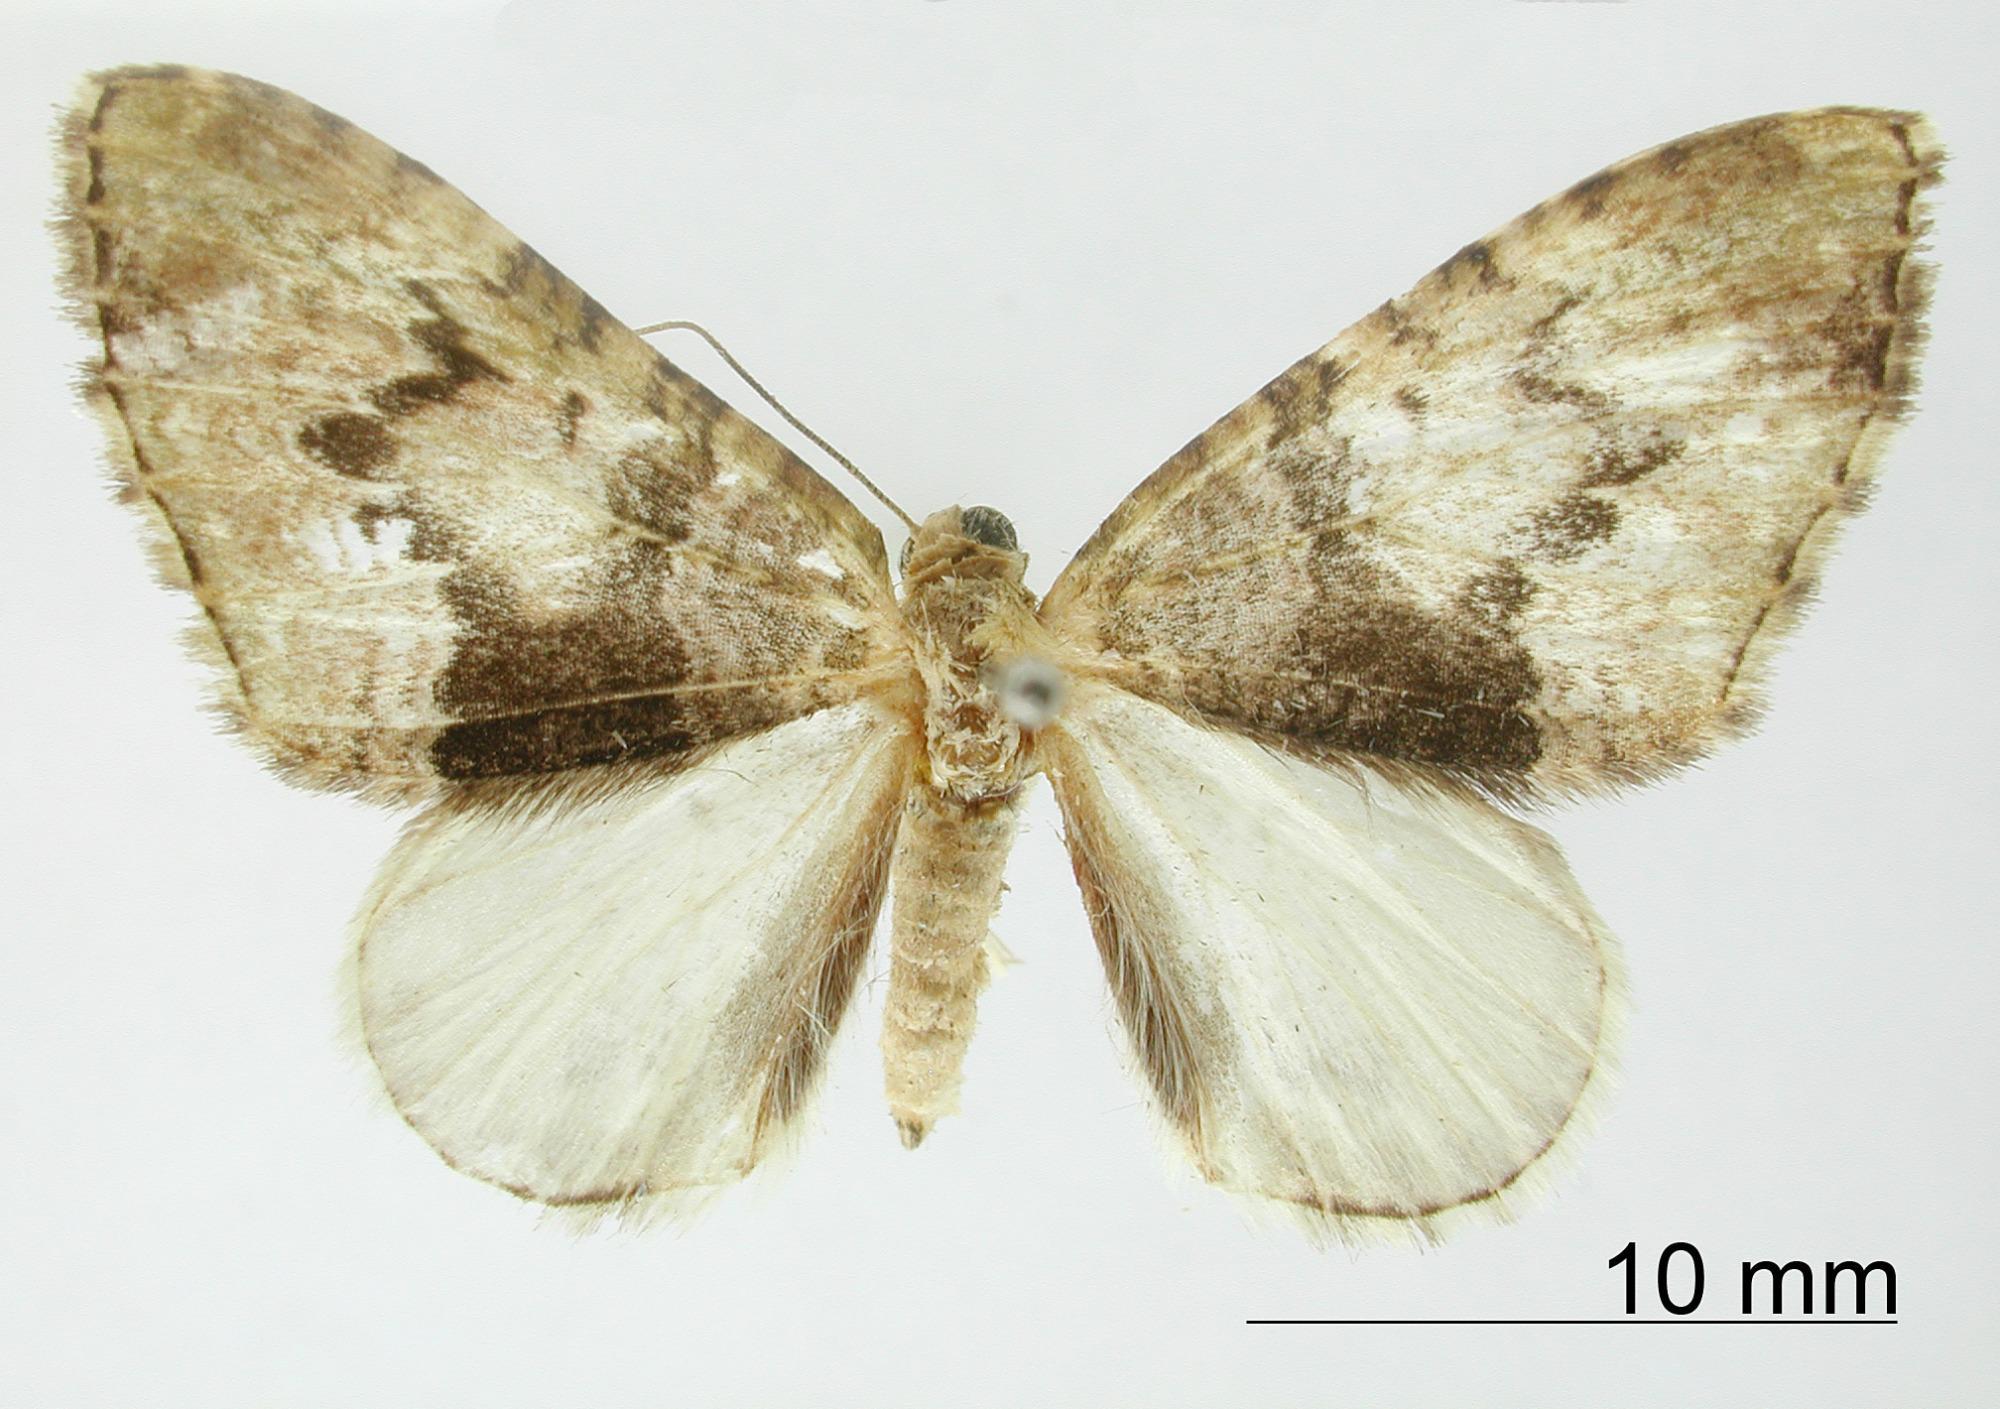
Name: Hammaptera atramentaria
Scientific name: Hammaptera atramentaria Dognin, 1910
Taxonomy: Animalia, Arthropoda, Insecta, Lepidoptera, Geometridae, Larentiinae
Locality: Chanchamayo, Peru